History of Sikhism

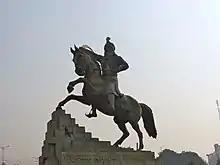
Jassa Singh Ramgharia

The Khalsa reorganised themselves into two divisions, the younger generation would be part of the Taruna Dal, which provided the main fighting force, while the Sikhs above the age of forty years would be a part of the Budha Dal, which provided the responsibility of the management of Gurdwaras and Gurmat preaching. The Budha Dal would be responsible to keep track of the movements of government forces, plan their defense strategies, and they provide a reserve fighting force for the Taruna Dal.